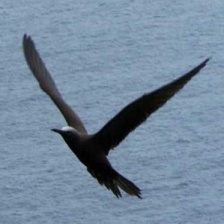
Species: BROWN NOODY
Scientific name: ANOUS STOLIDUS